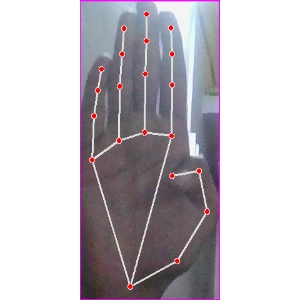
अक्षर: झ